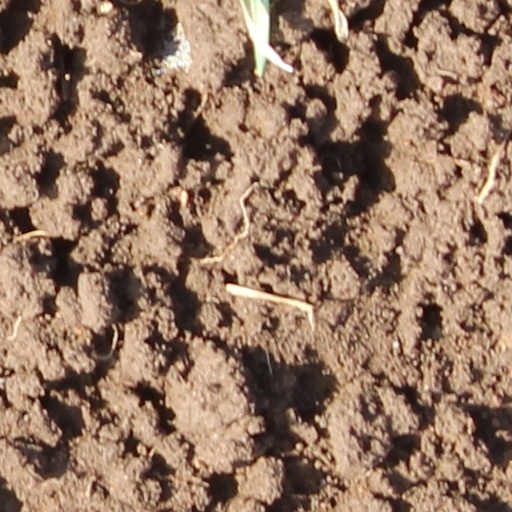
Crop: wheat